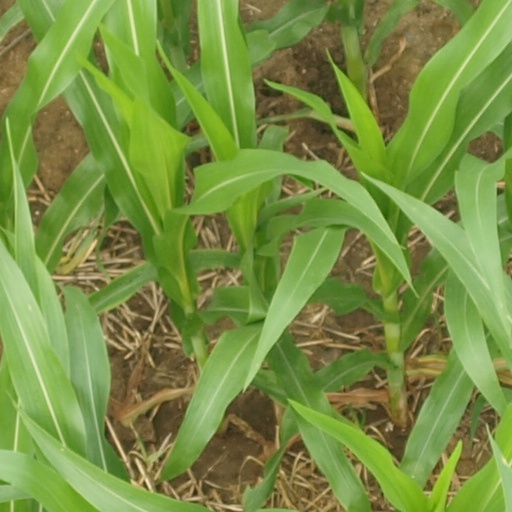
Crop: maize; corn